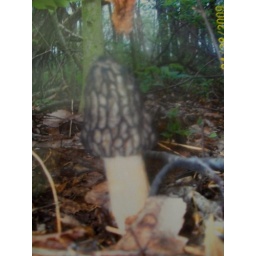
black morrel in woods not to far from a pine tree.in a thicket of cherry trees.